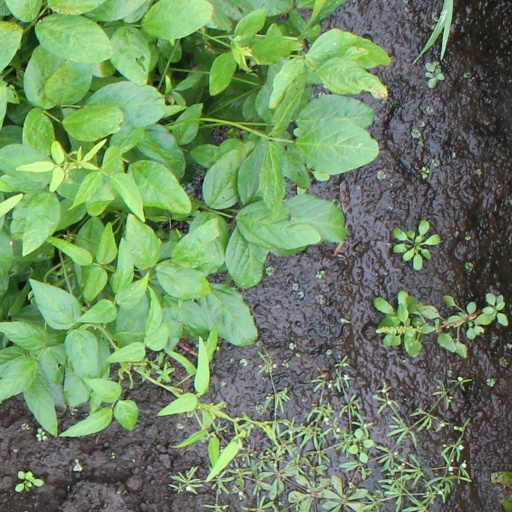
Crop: soybean